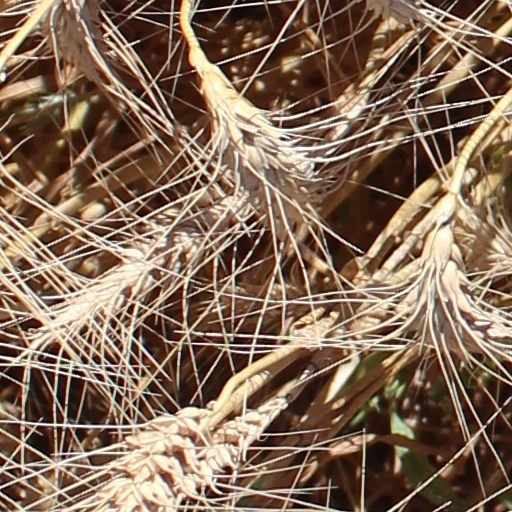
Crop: wheat